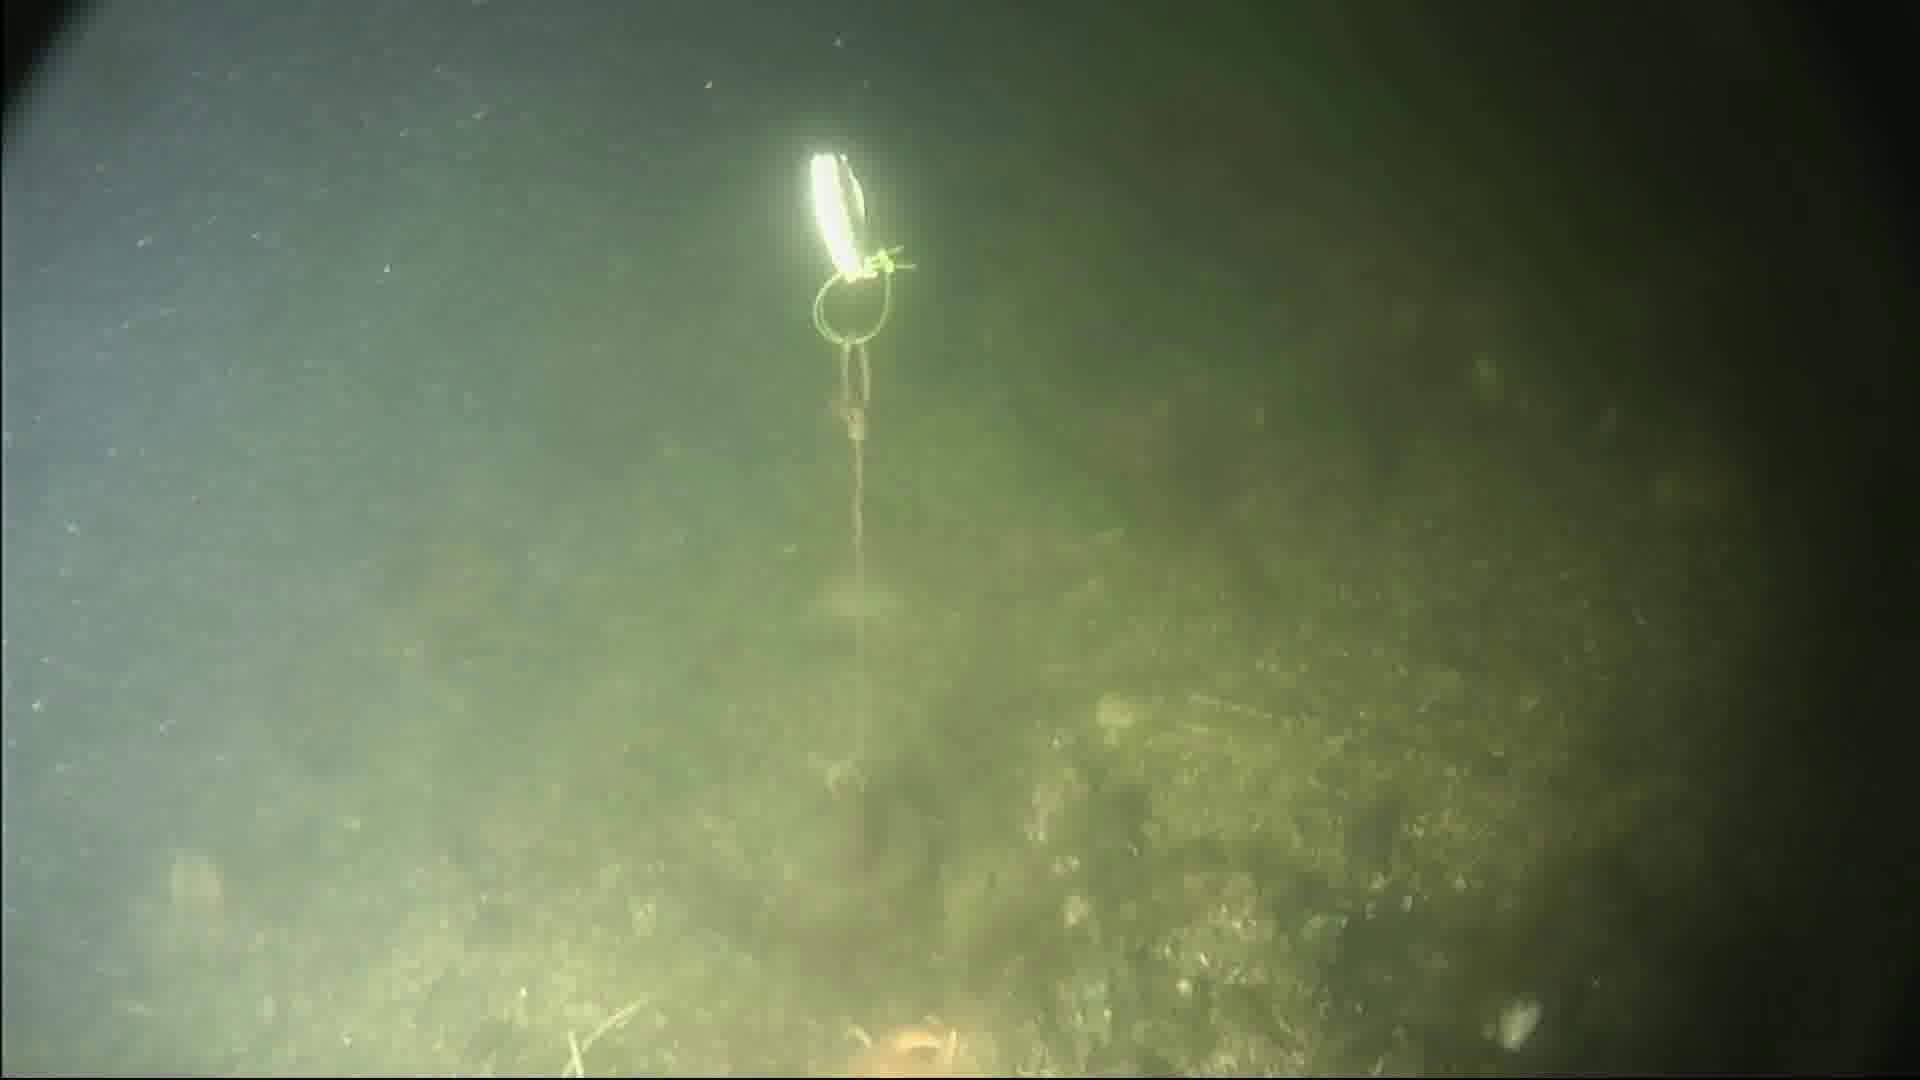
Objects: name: starfish
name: crab